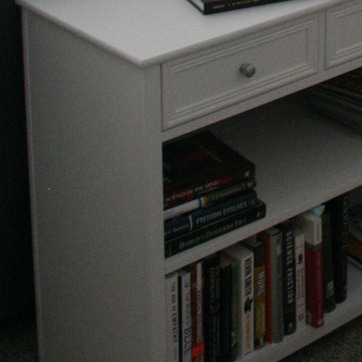
Material: paper